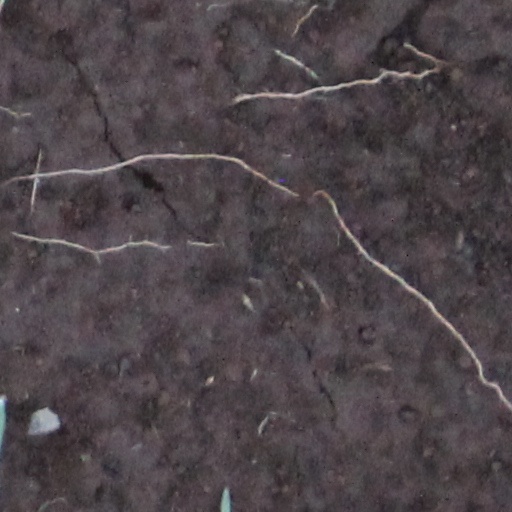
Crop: wheat